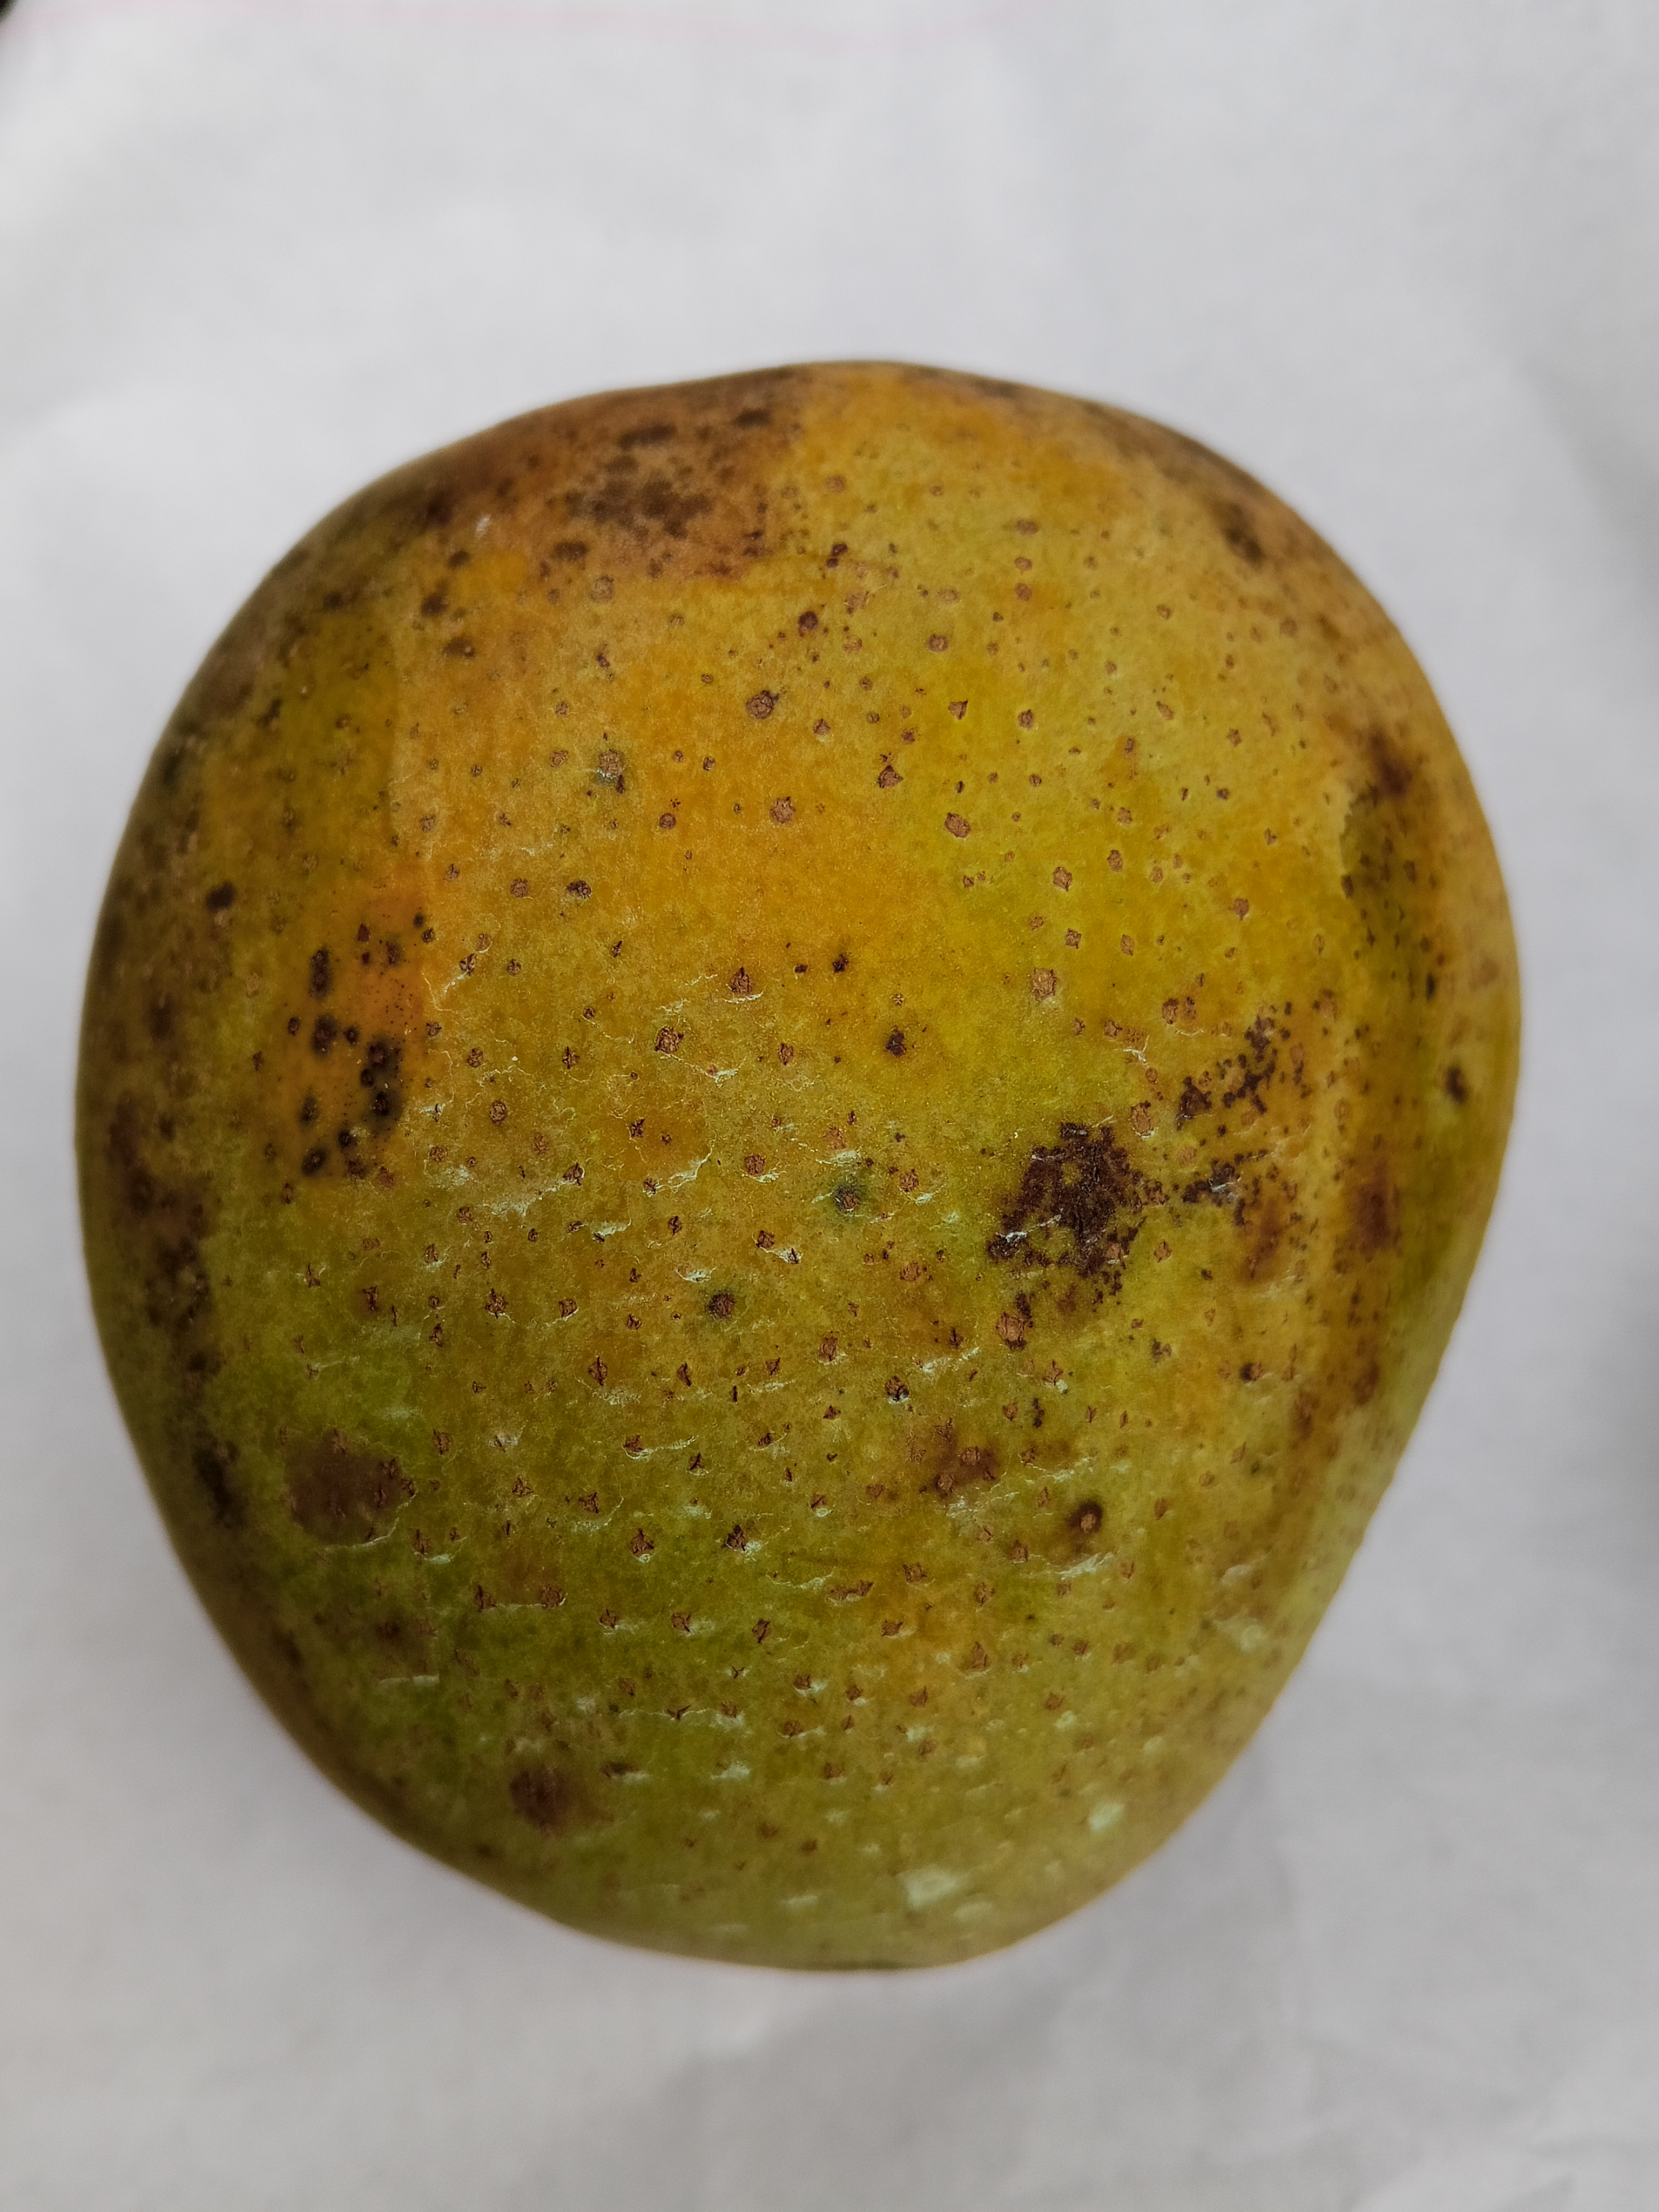
Mango variety: Himsagar